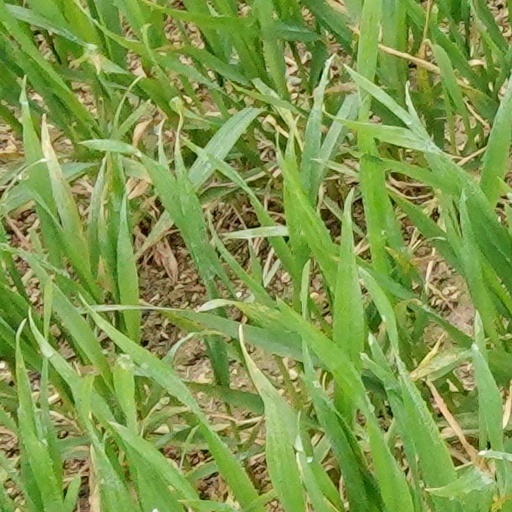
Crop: wheat